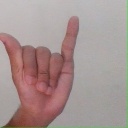
अक्षर: य